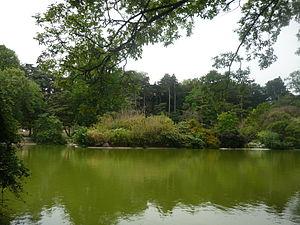
Le lac du parc Montsouris à Paris, vue sur l'île qui se trouve dans ce lac et n'est pas accessible au public.
Le quartier du Parc-de-Montsouris est le 54ᵉ quartier administratif de Paris situé dans le 14ᵉ arrondissement.